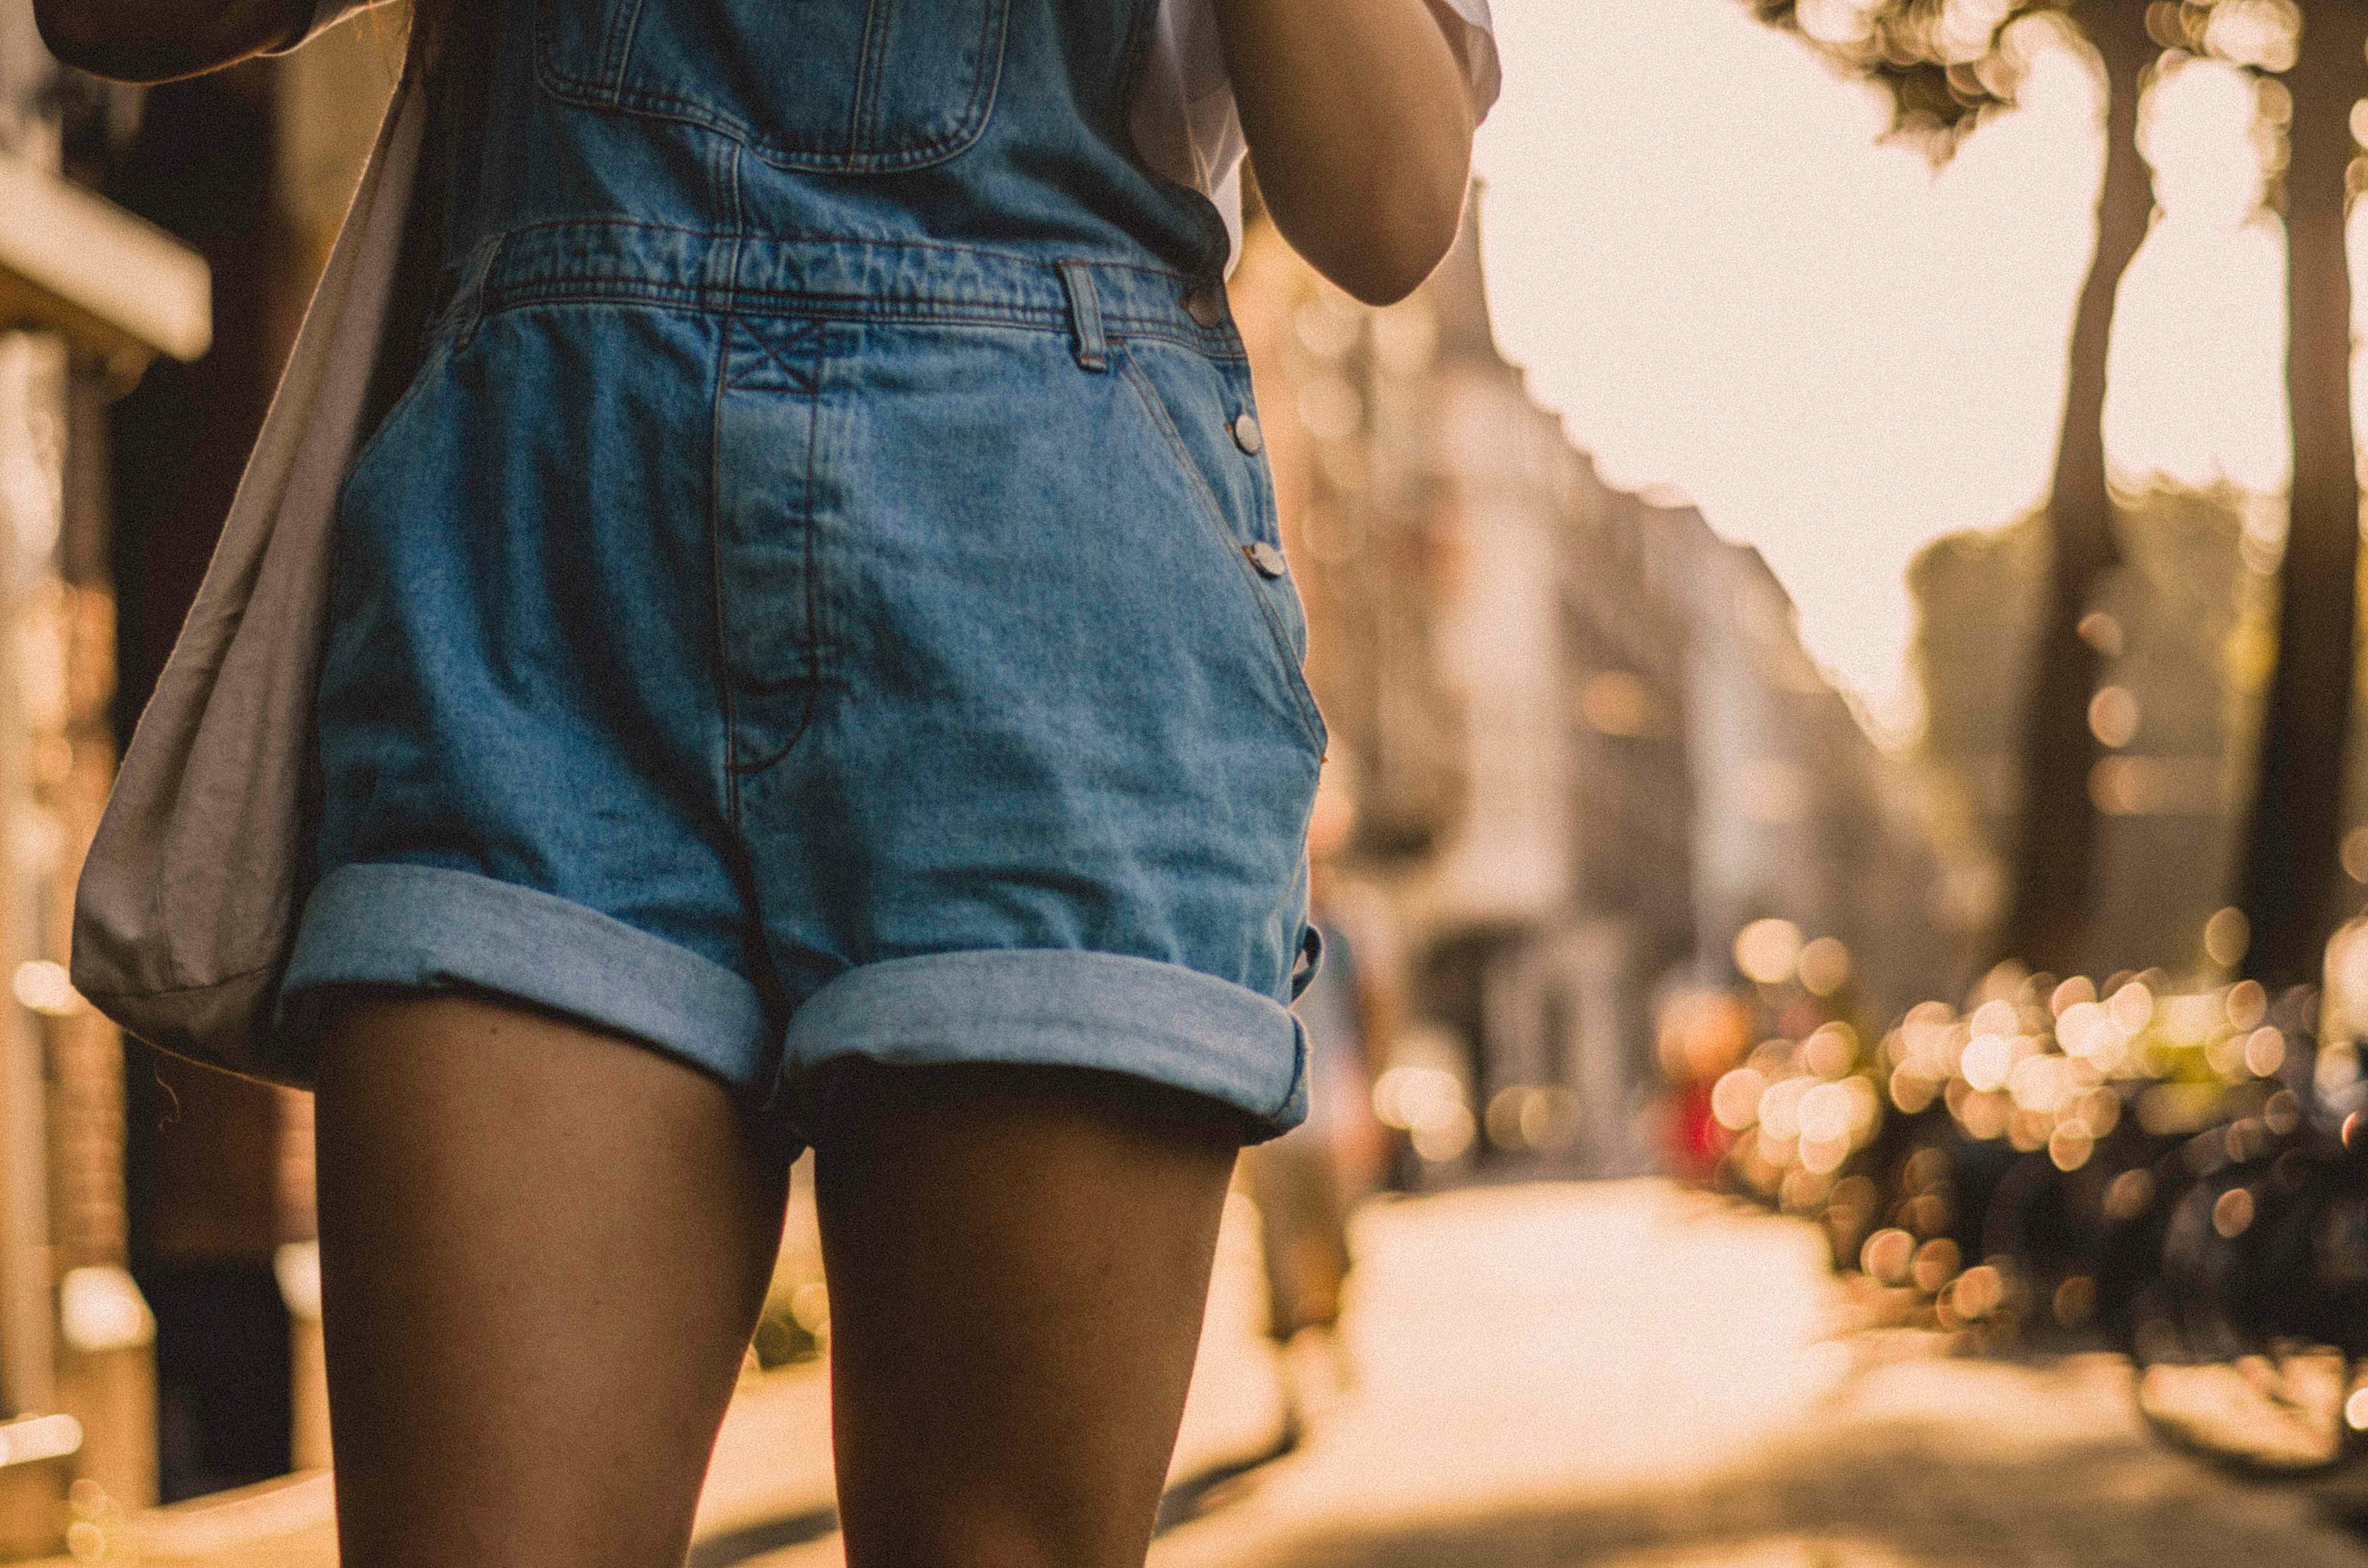
girl, leg, model, spring, fashion, clothing, dress, footwear, abdomen, photo shoot